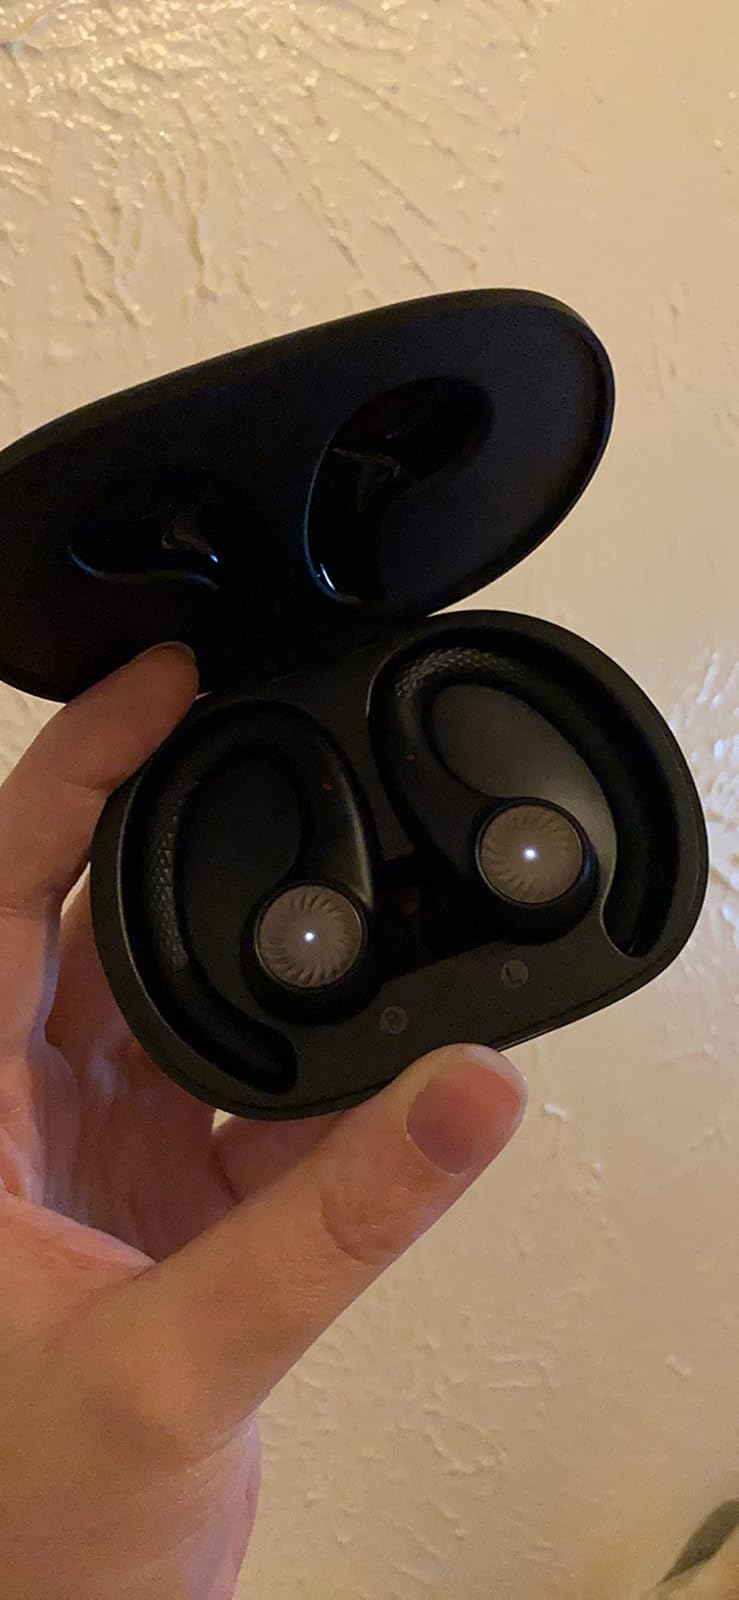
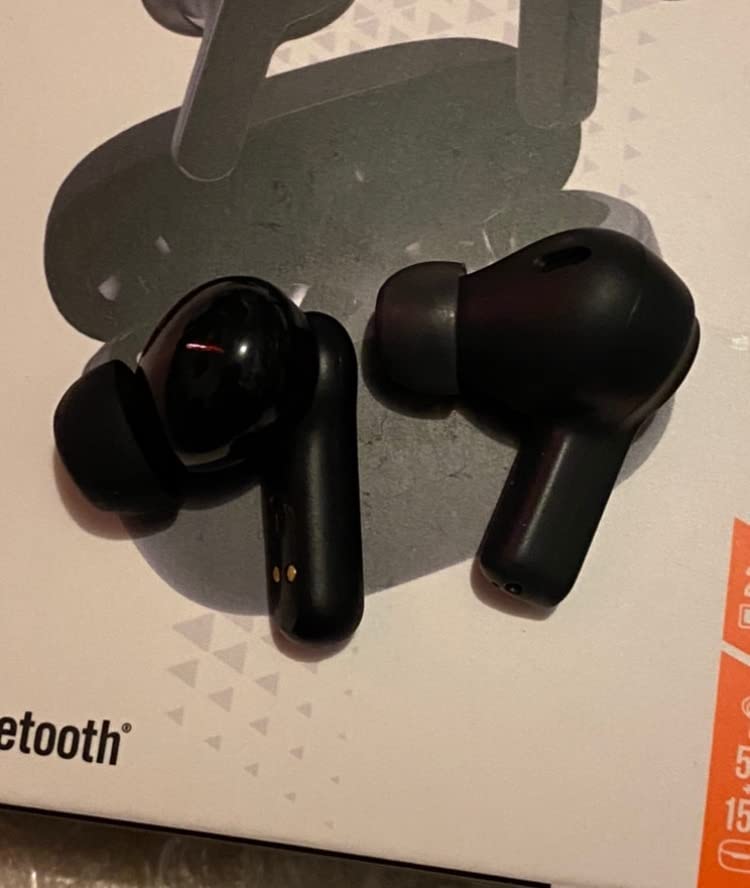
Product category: earbuds
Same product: no